José Luis Picardo

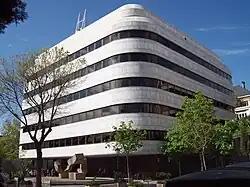
Fundación Juan March, Madrid. Photographed by Luis García in 2009.

On the courtyard side of the dining room he placed a similarly vaulted bar and café. Wide wooden staircases on this eastern side led to the first and second floor bedrooms, a few of which were in the northeast tower with windows looking over the town, and some towards the south, but most looking into the courtyard with those on the upper floor benefitting from Picardo's typical balconies. Another lounge with a wooden coffered ceiling was located on the first floor. Picardo took care to preserve one of the oldest rooms of the castle, the original chapel.